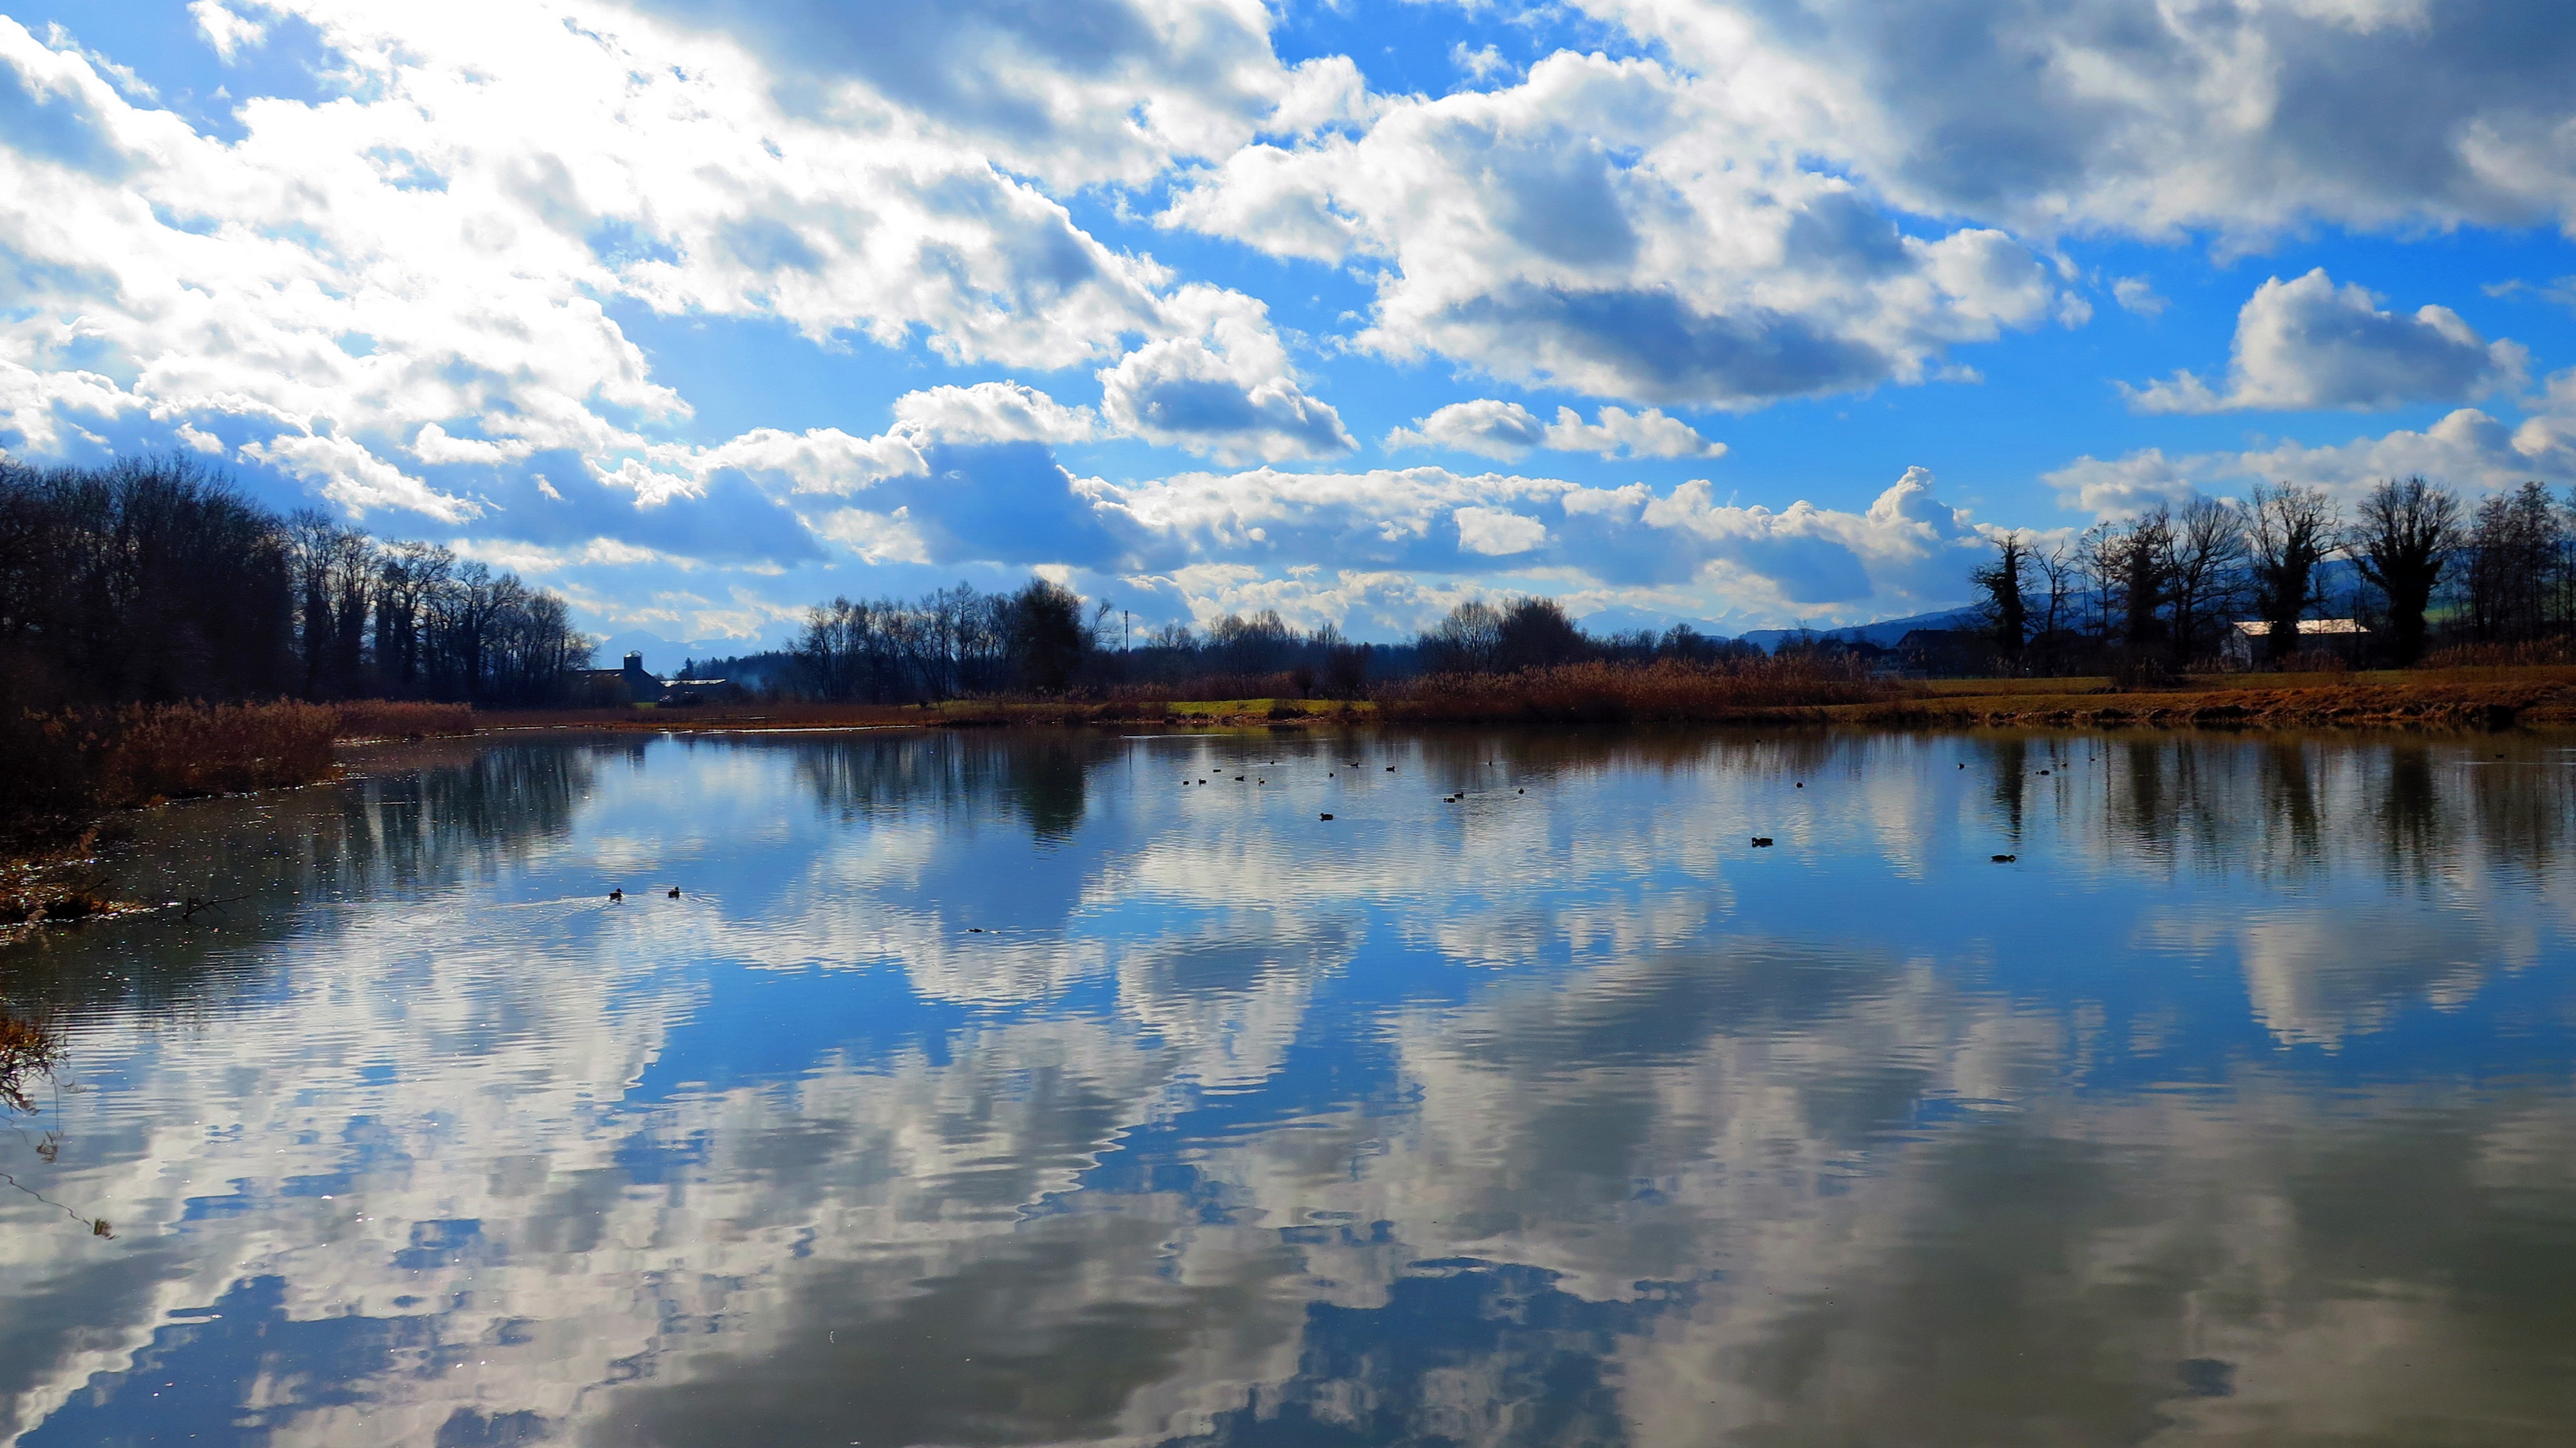
landscape, sea, tree, water, nature, cloud, sky, sun, sunrise, sunlight, morning, lake, dawn, river, dusk, pond, idyllic, evening, reflection, reservoir, body of water, trees, reflect, clouds, bank, mood, loch, waters, february, mirroring, atmospheric phenomenon